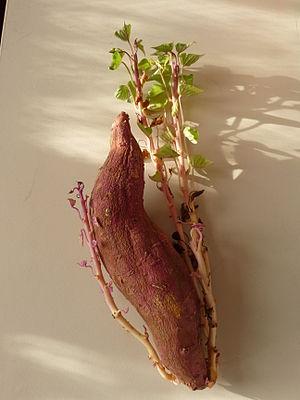
Patate douce germée